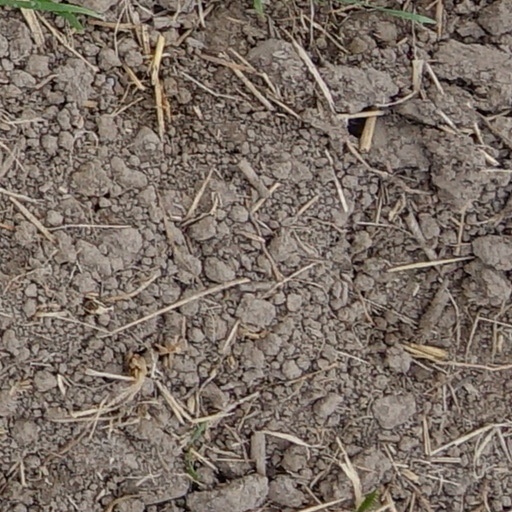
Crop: wheat